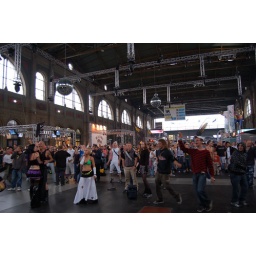
street party dancing gets underway at the main train station in Zurich - Hauptbahnhof